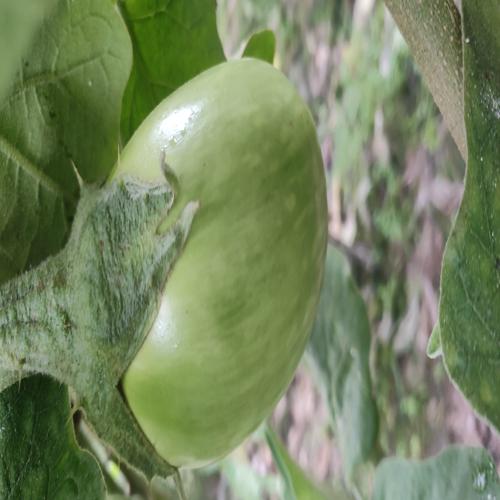
Label: Healty Brinjal